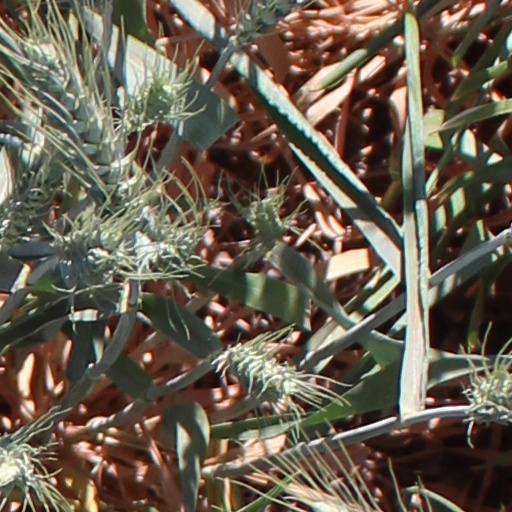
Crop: wheat